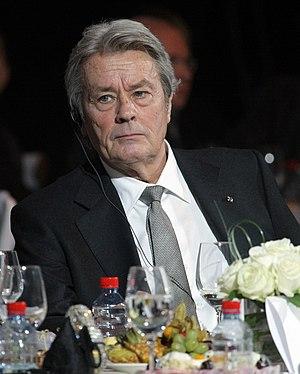
Alain Delon, né le 8 novembre 1935 à Sceaux, est un acteur français. Il est aussi producteur à travers sa société Adel Productions. Il a également réalisé deux films.